Chirodactylus brachydactylus

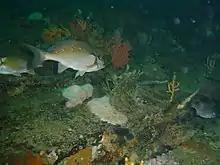
Twotone fingerfin on MV "Orotava" wreck in False Bay

Chirodactylus brachydactylus, the twotone fingerfin, is a species of marine fish in the fingerfin (morwongs) family (family Cheilodactylidae) of order Perciformes. It is native to the coast of southern Africa.